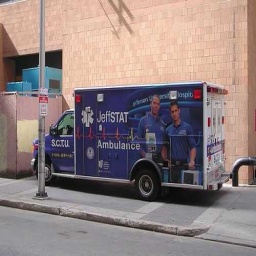
Label: ambulance